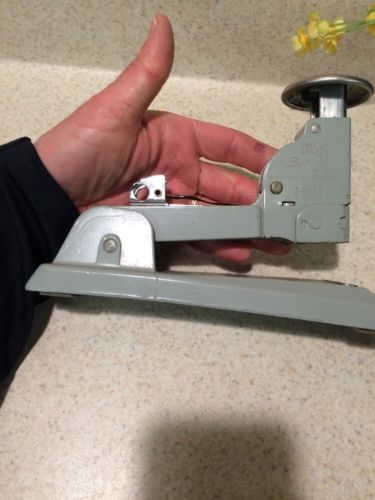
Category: stapler